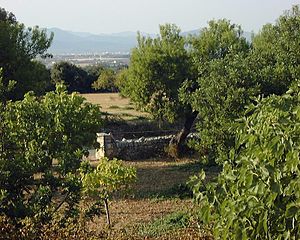
Mallorca / Geografi / Flora og Fauna / Beskyttede områder efter loven om naturområder
Mallorca i højsommeren
Mallorca er en ø i gruppen Balearerne, som er en del af Spanien. Øen ligger i det vestlige Middelhav, ca. 170 km fra Barcelona på fastlandet.